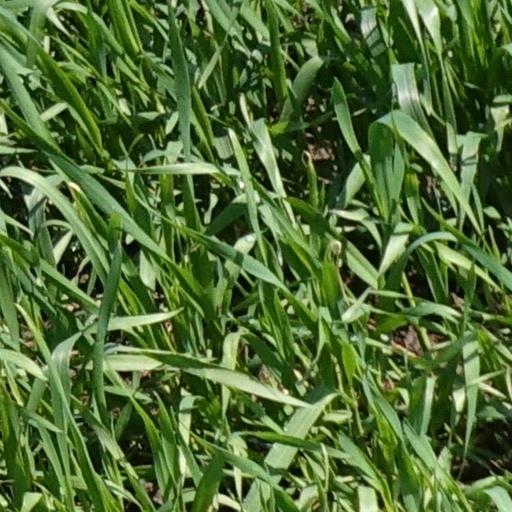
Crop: wheat